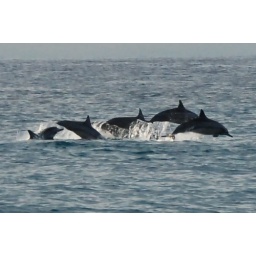
Dolphins swimming beside the boat near Kalaniana'ole Beach Oahu Hawaii